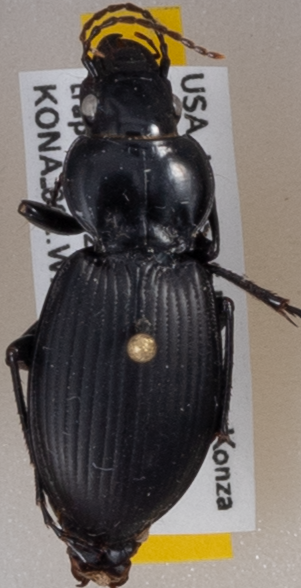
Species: Cyclotrachelus sodalis
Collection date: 2023-07-05
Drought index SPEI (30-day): -0.556
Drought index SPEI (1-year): -1.13
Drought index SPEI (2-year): -0.62